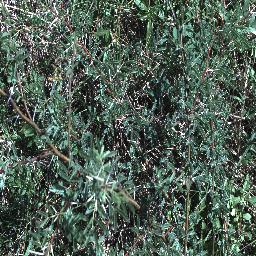
Label: prickly_acacia